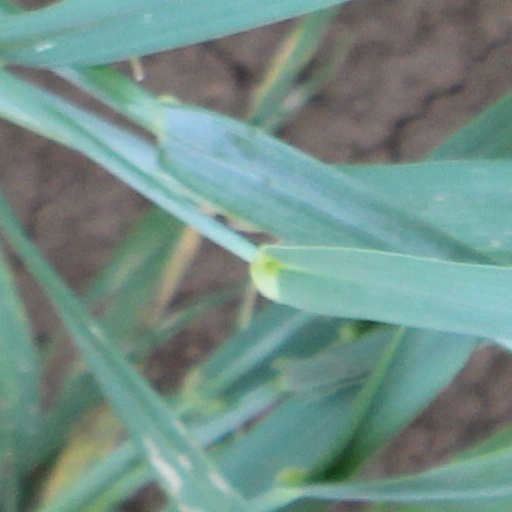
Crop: wheat